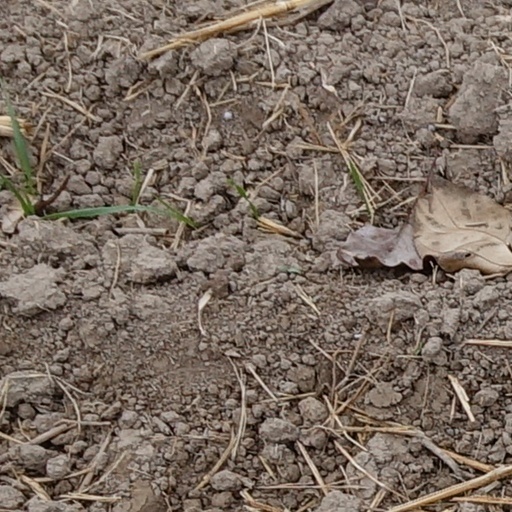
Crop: wheat